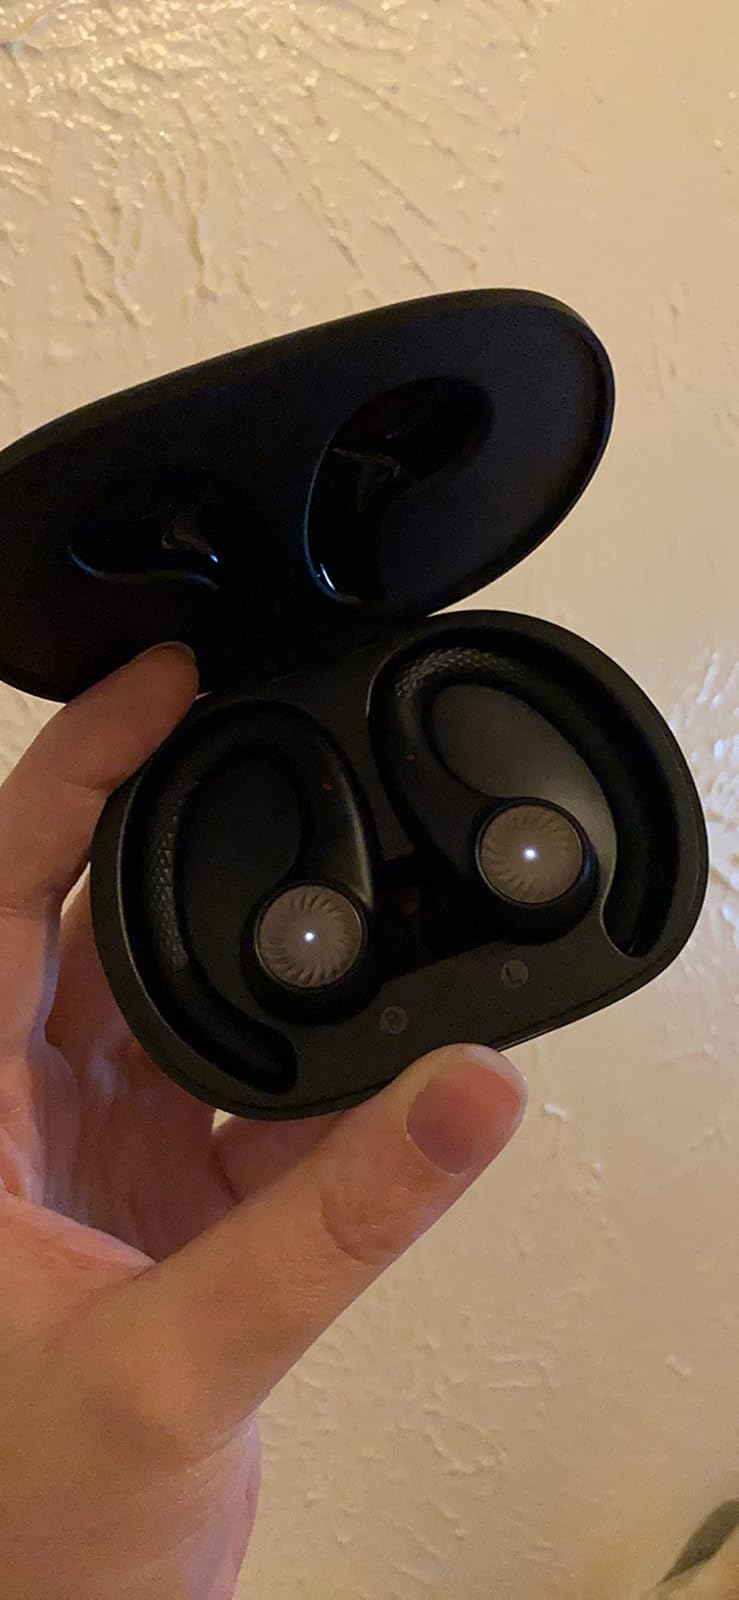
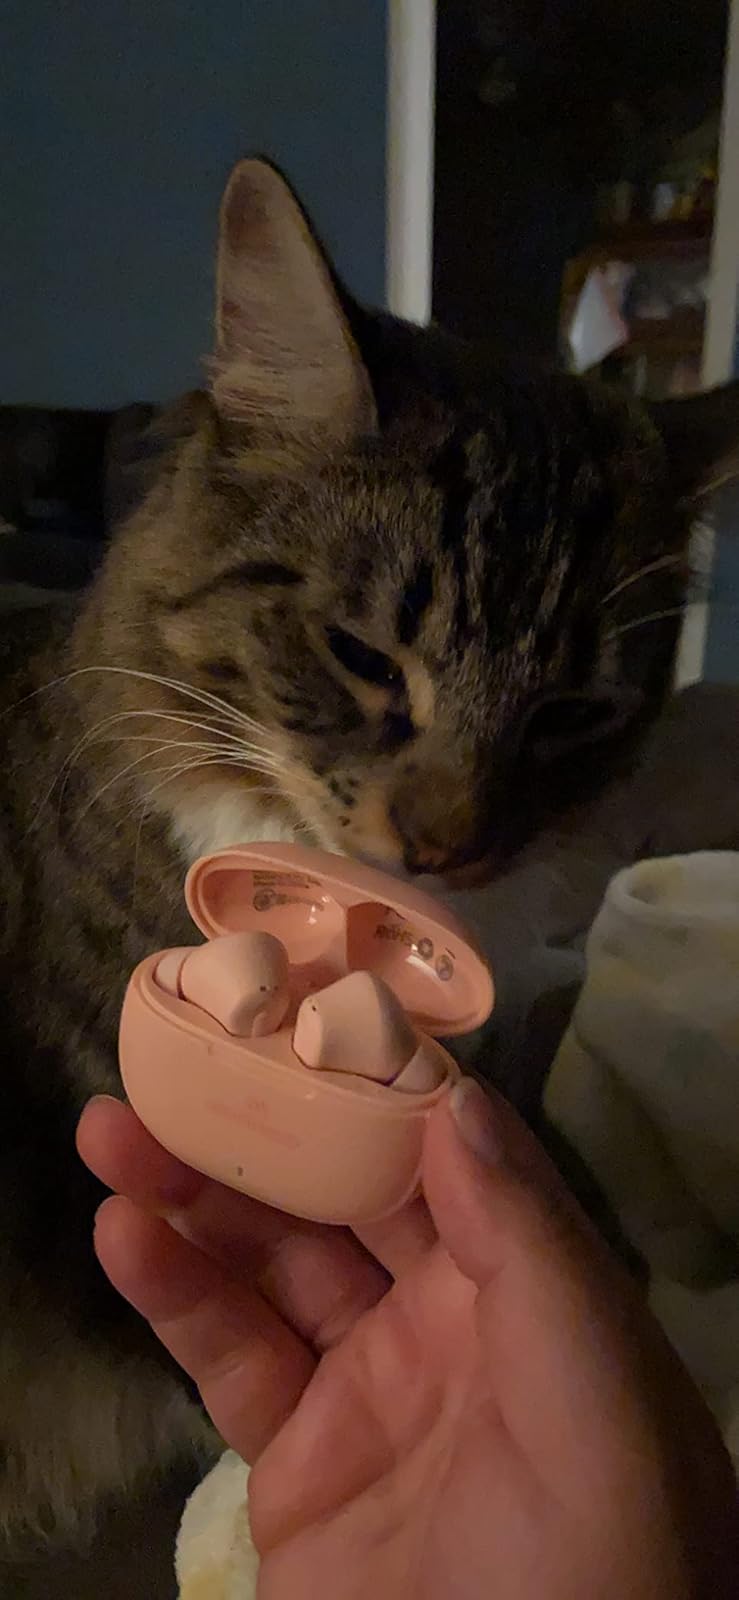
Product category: earbuds
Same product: no